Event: Nepal Earthquake
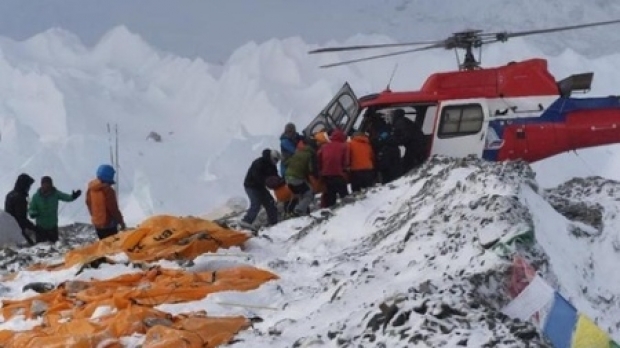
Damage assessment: no_damage